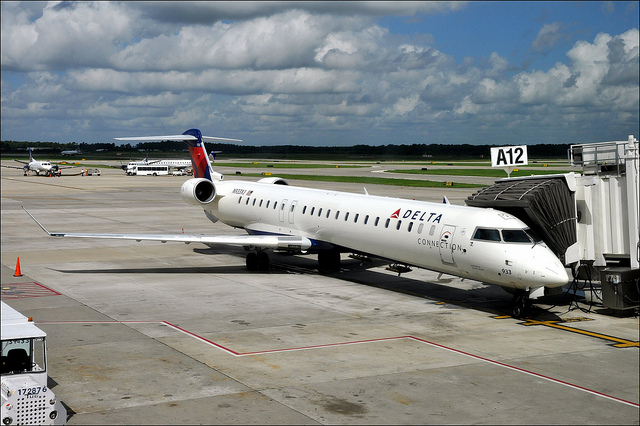
user: Given an image and a question. Answer the question in a short answer. Question: Can you name the brand of the aeroplane shown in this photo? Short Answer:
assistant: delta